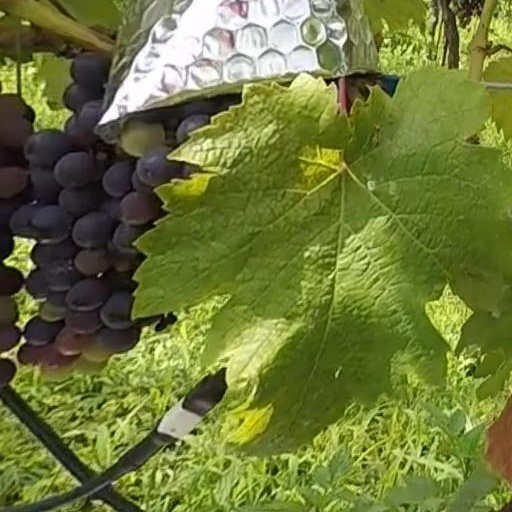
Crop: grape